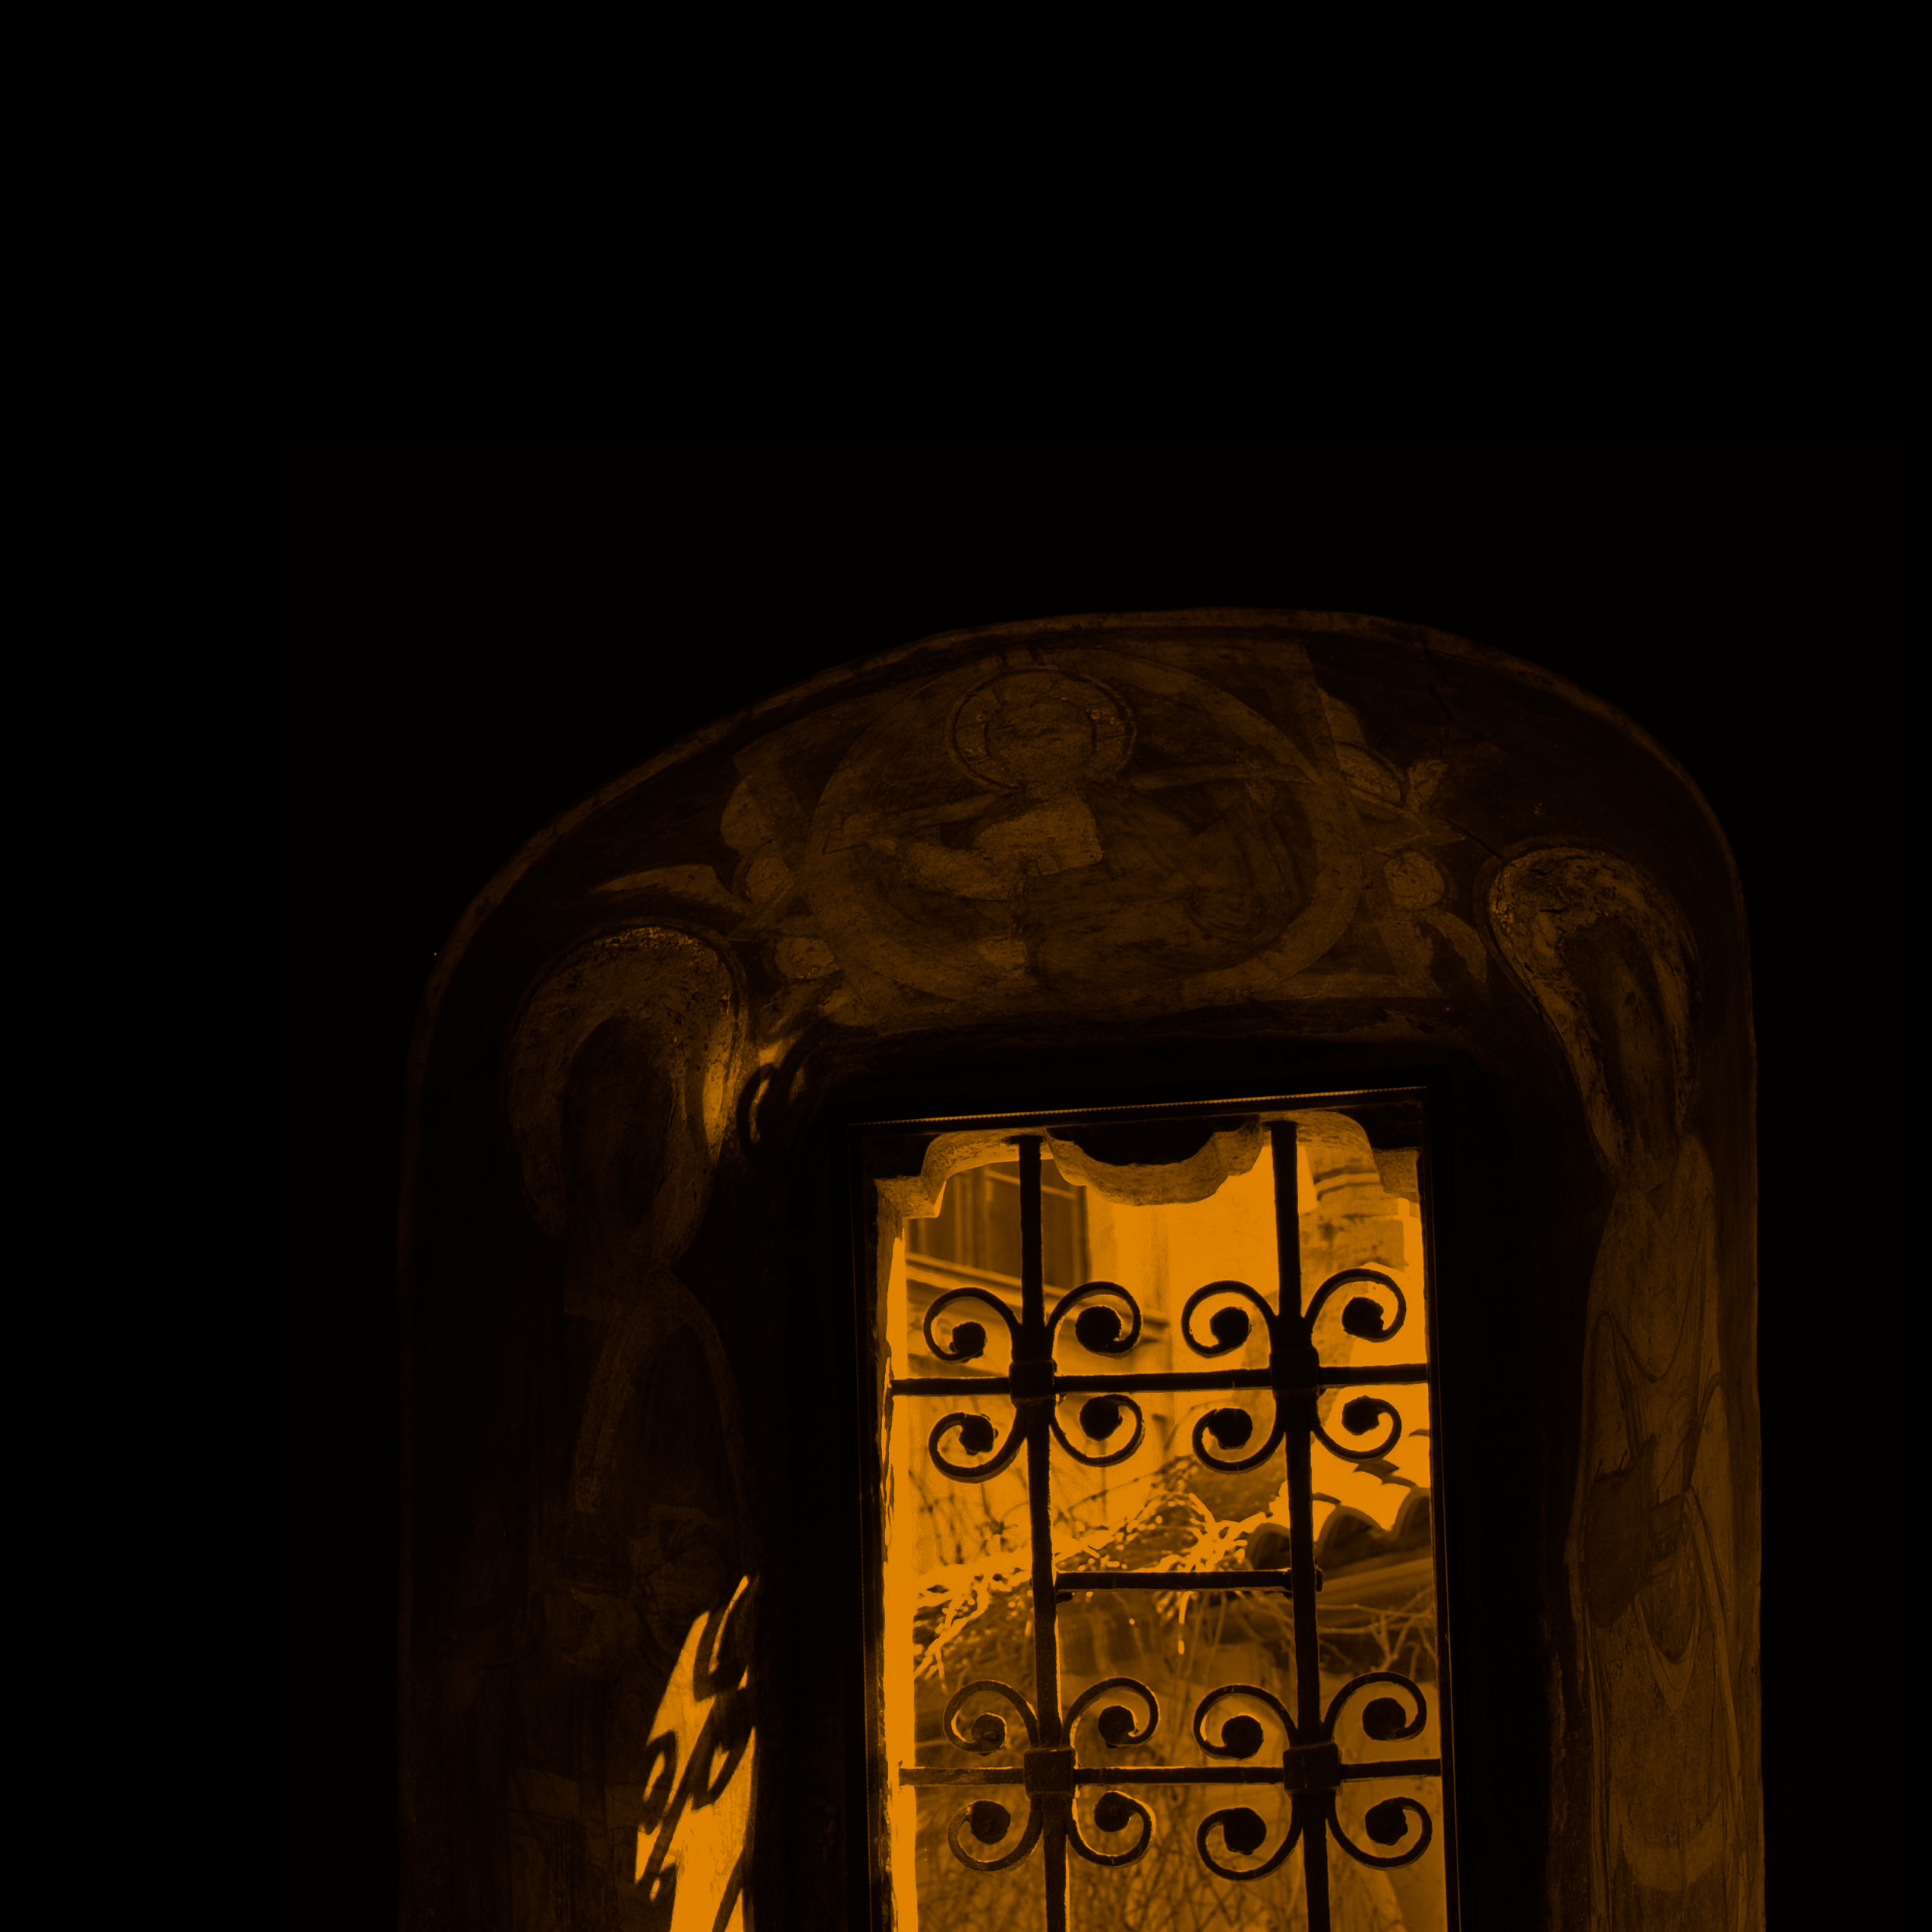
light, architecture, night, photography, interior, window, number, building, photo, europe, religion, darkness, church, black, yellow, christian, lighting, photos, religious, de, temple, monastery, churches, fotografie, christianity, romana, orthodox, eastern, shape, romania, bucharest, convent, bor, biserica, arhitectura, orthodoxy, lumina, romanian, ortodoxa, ortodox, fereastra, manastirea, manastire, ortodoxia, ortodoxie, ecclesiastical, bisericeasc, cladire, edificiu, bucuresti, centrulvechi, lipscani, stavro, stavropoleos, brancovenesc, 1724, cre tinism, cre tin